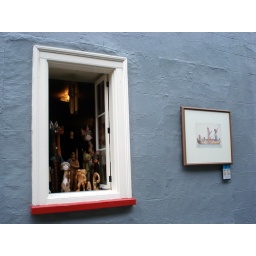
street wall in quebec